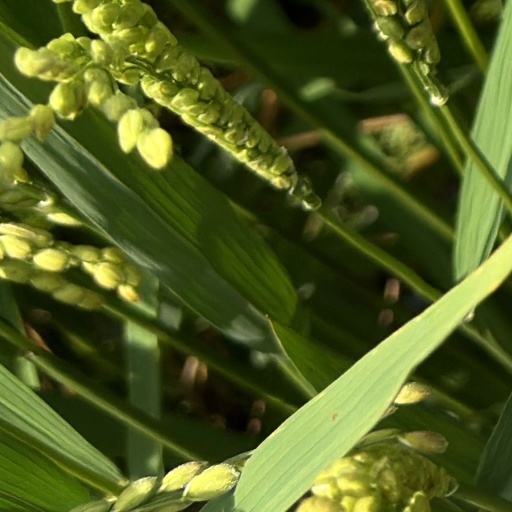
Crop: rice